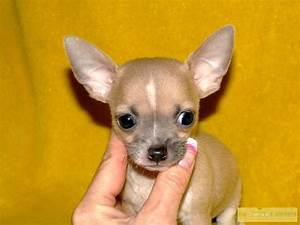
Label: dog